History of Israel (1948–present)

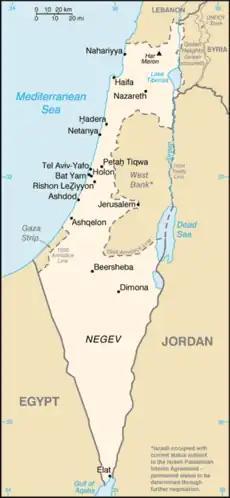
1949 Green Line

Israel signed armistices with Egypt (24 February), Lebanon (23 March), Jordan (3 April) and Syria (20 July). No actual peace agreements were signed. With permanent ceasefire coming into effect, Israel's new borders, later known as the Green Line, were established. These borders were not recognized by the Arab states as international boundaries. Israel was in control of the Galilee, Jezreel Valley, West Jerusalem, the coastal plain and the Negev. The Syrians remained in control of a strip of territory along the Sea of Galilee originally allocated to the Jewish state, the Lebanese occupied a tiny area at Rosh Hanikra, and the Egyptians retained the Gaza strip and still had some forces surrounded inside Israeli territory. Jordanian forces remained in the West Bank, where the British had stationed them before the war. Jordan annexed the areas it occupied while Egypt kept Gaza as an occupied zone.